2018 Tour de France

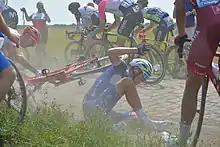
Tim Declercq was one of the many riders that fell on the sett-paving sections of stage nine.

Stage one's bunch sprint was won by Fernando Gaviria, with Peter Sagan coming in second place and Marcel Kittel in third. Gaviria took the yellow and green jerseys as the leader of the general and points classifications respectively. Breakaway rider Kévin Ledanois collected the most mountains classification points to take the first polka dot jersey as the leader of the classification. Sagan won stage two from a sprint to take the yellow and green jerseys, with Dion Smith of claiming the lead in the mountains classification. Stage three's team time trial was won by whose riders Tejay van Garderen and Greg Van Avermaet became tied for the overall lead, with Van Avermaet moving into yellow for the second time in his career due to him crossing the finish line ahead of Van Garderen in the first two stages being as there was not yet an individual time trial to measure their times down to the 1000th of a second. Stage four was won by Gaviria from a bunch sprint. Sagan further extended his lead in the points competition by winning stage five's uphill sprint finish in Quimper. Also in stage five, Toms Skujiņš of won the mountains points which gave him the polka dot jersey, becoming the first from Latvia to ever lead the mountains classification.